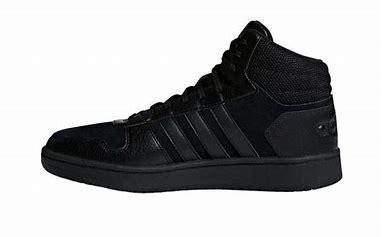
Brand: adidas
Model: NEO Hoops 2 Skate